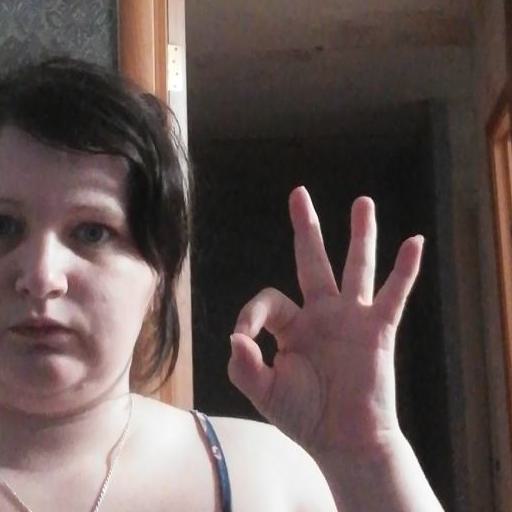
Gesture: ok